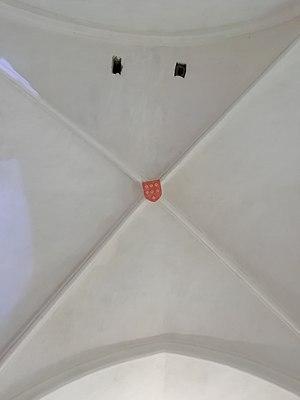
Voûte en pierre, trous des cloches
La chapelle Notre-Dame de Quilinen, située au cœur du village de Quilinen sur la commune de Landrevarzec, au Nord de Quimper, en Bretagne, est célèbre pour ses étonnantes peintures murales, ses voûtes partiellement en pierre, rares en Bretagne, tout comme son calvaire à base triangulaire, sur laquelle reposent deux triangles de pierres superposés et formant une étoile de David qui accueillent quarante sept statues.